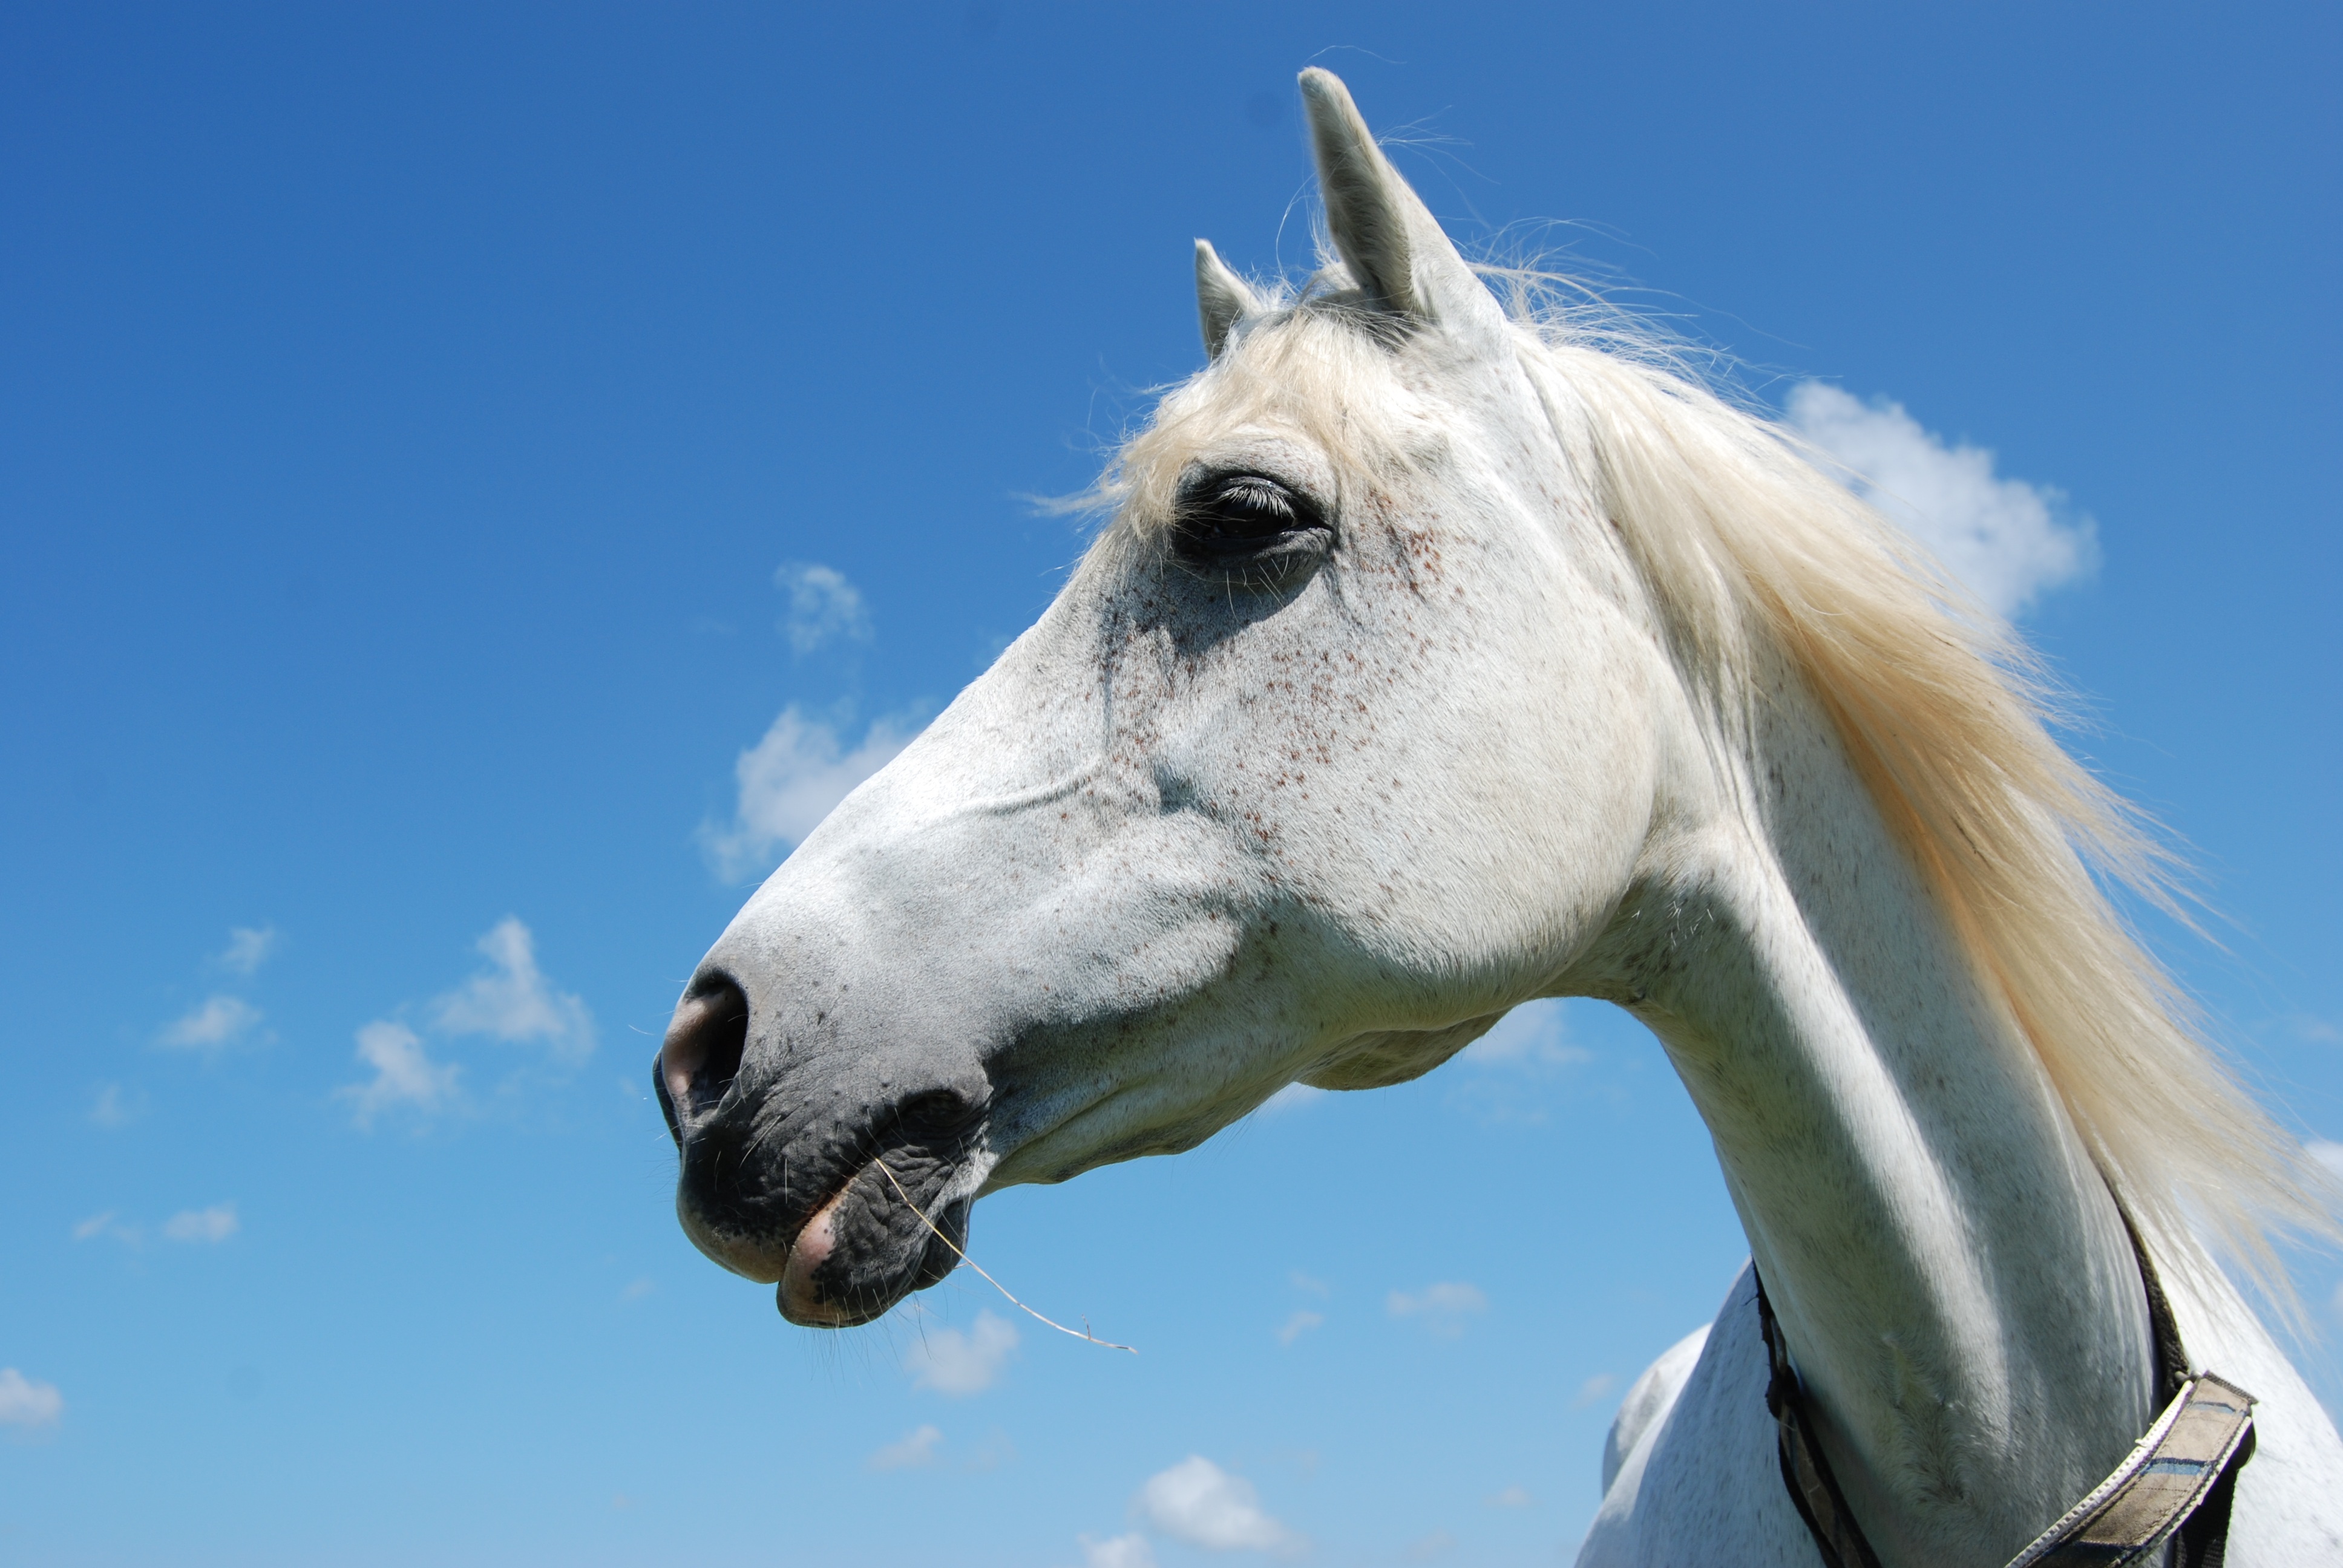
animal, portrait, horse, mammal, stallion, mane, ride, look, mare, mold, curious, attention, horse head, nostrils, animal portrait, arabian horse, thoroughbred arabian, pferdeportrait, arabs, whole blood, horse like mammal, mustang horse